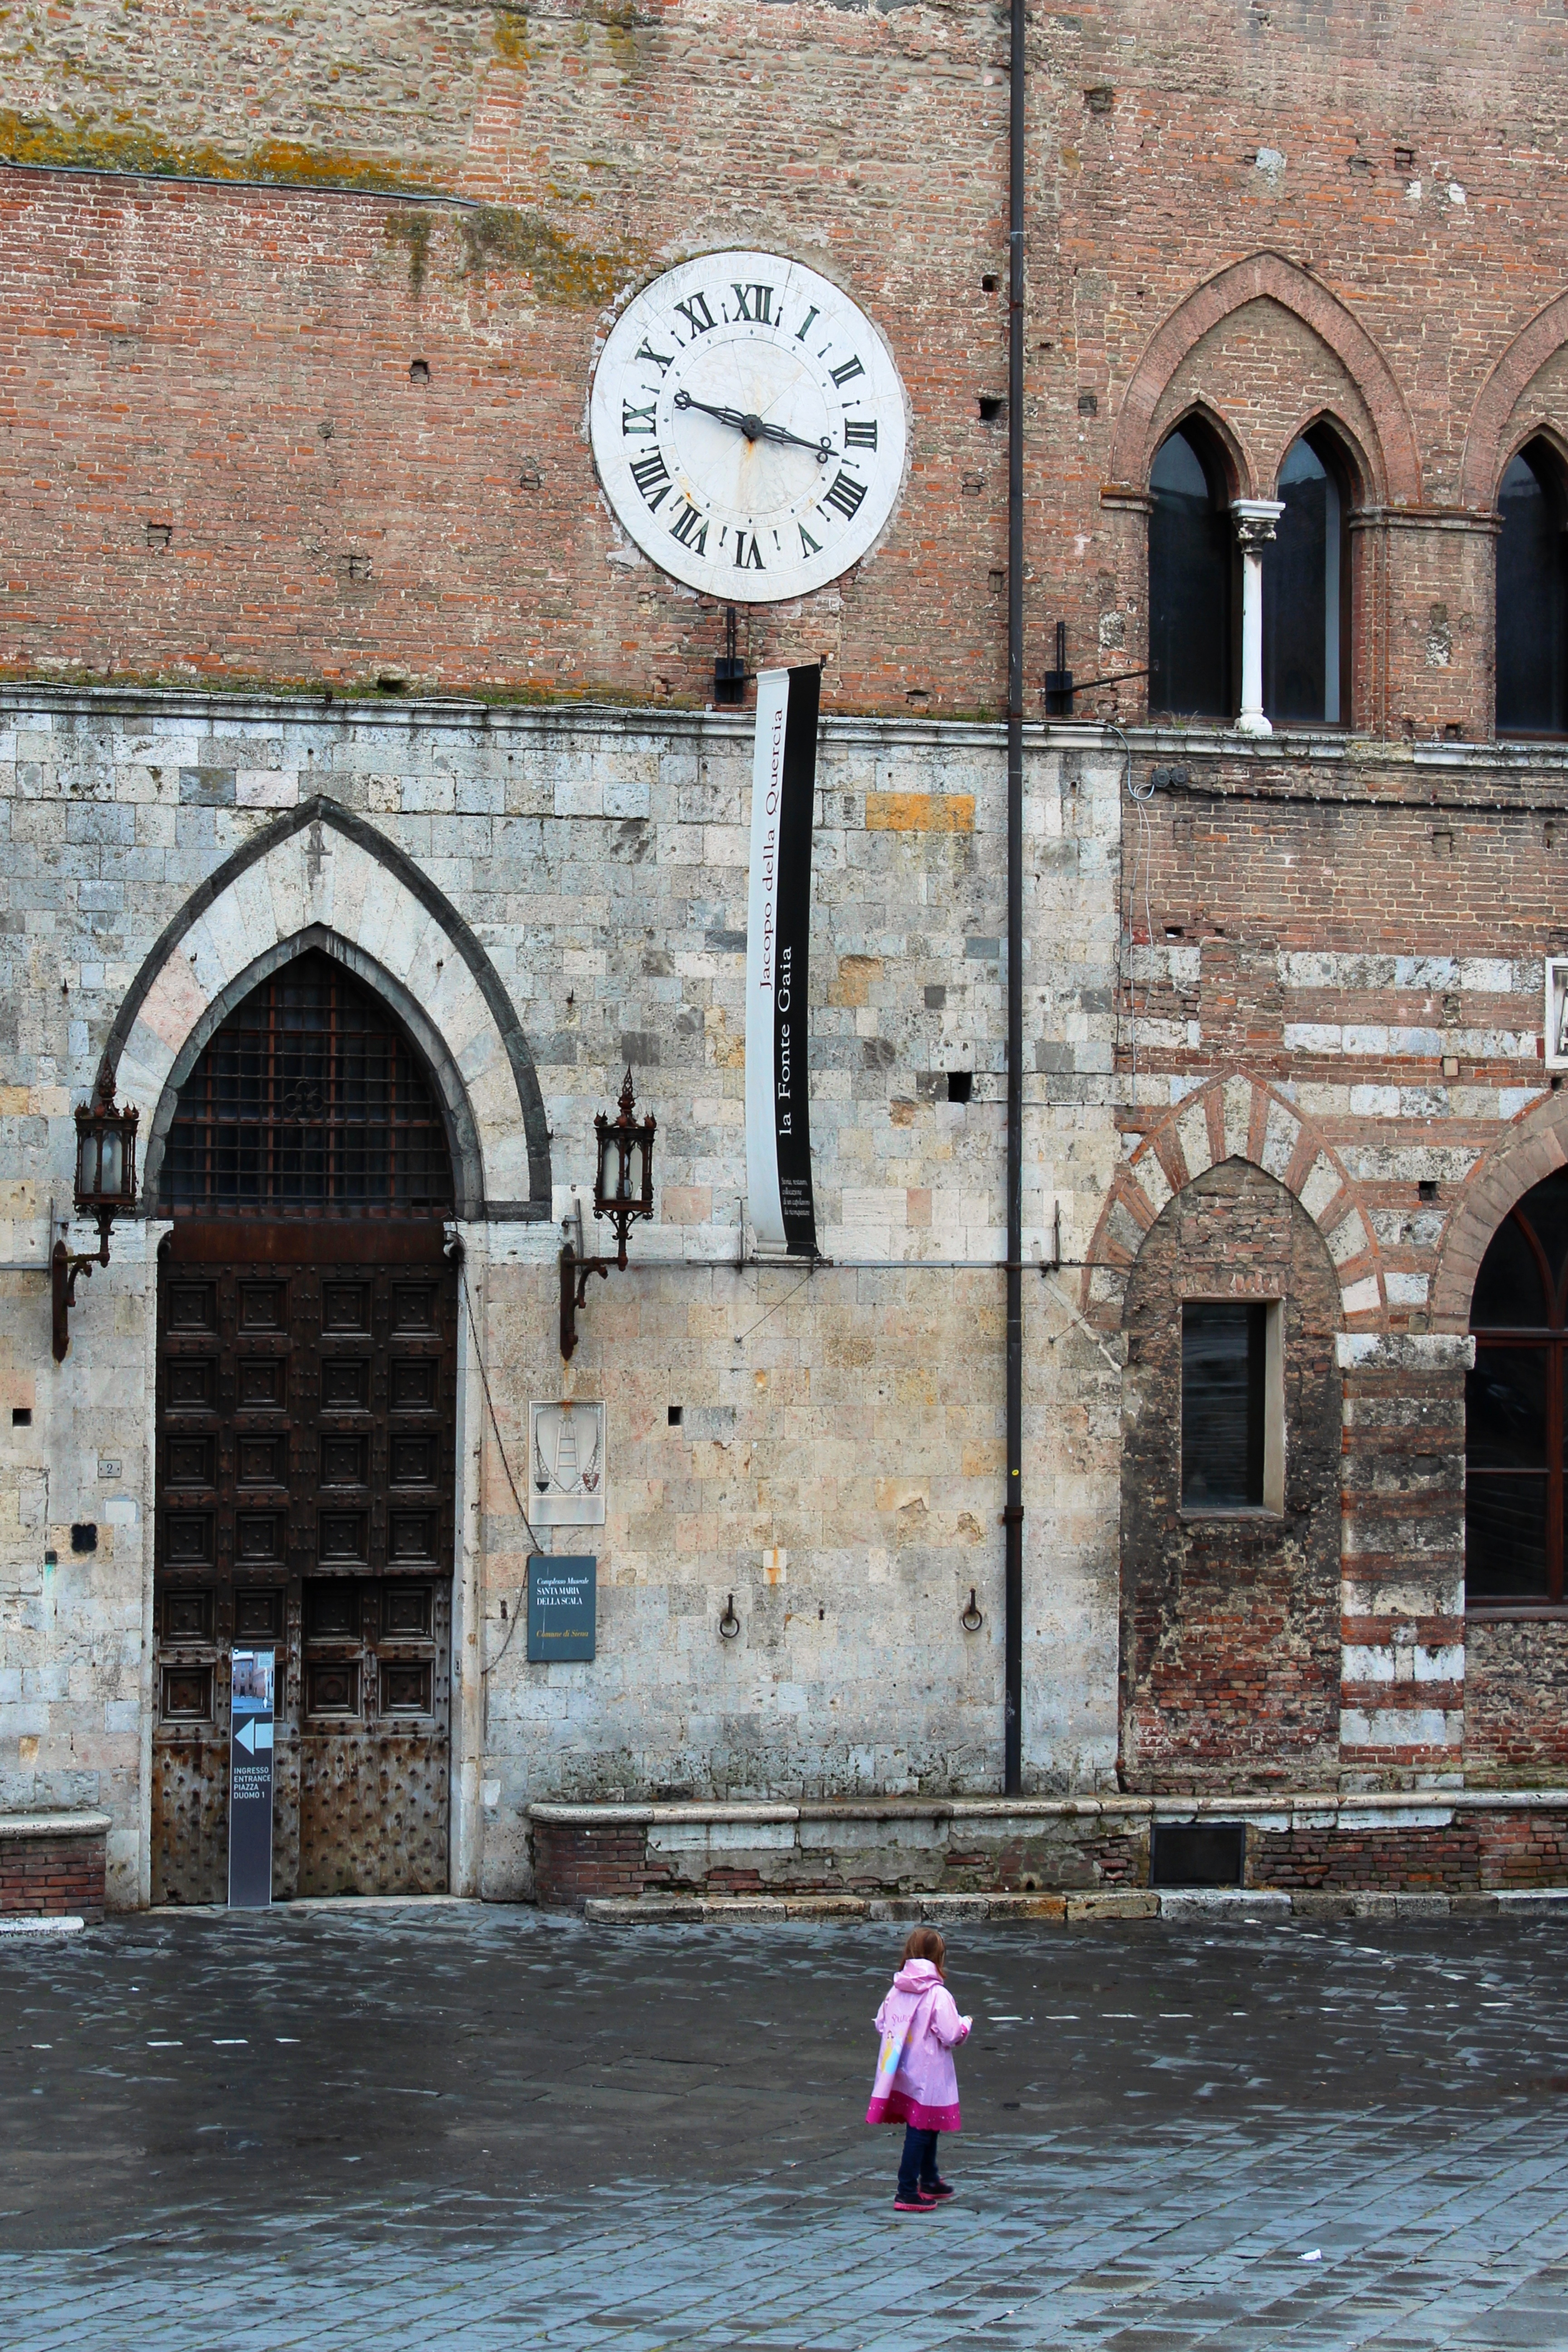
architecture, girl, clock, time, building, city, arch, space, italy, tourism, waterway, old town, history